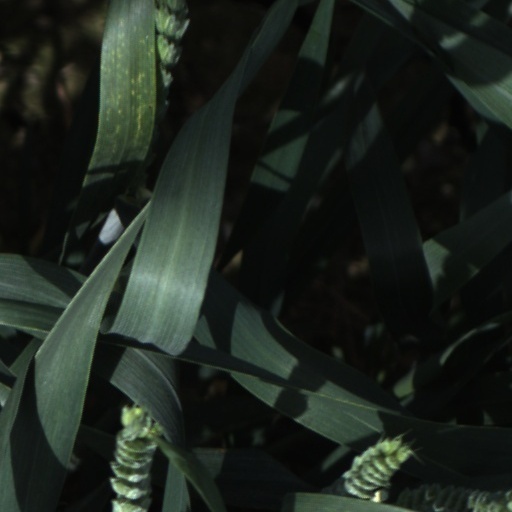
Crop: wheat